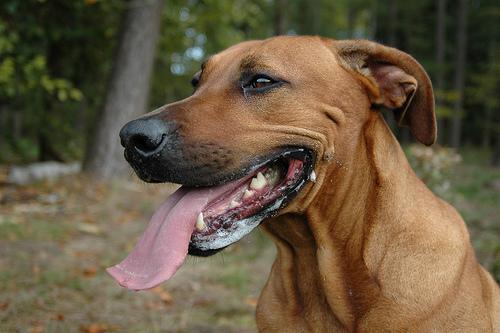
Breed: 230-n000080-Rhodesian_ridgeback